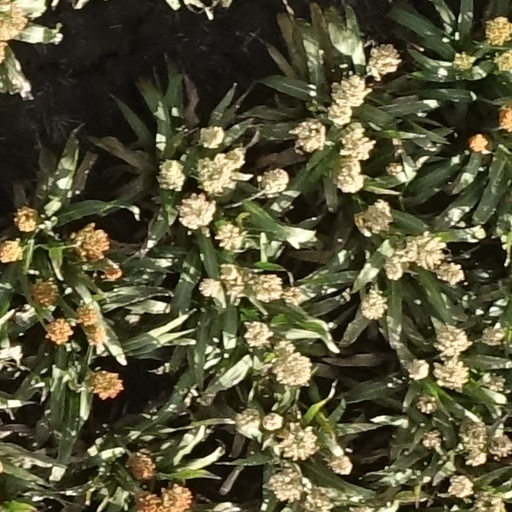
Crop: sorghum